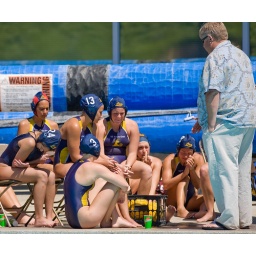
The losing Santa Cruz girls are comforted by their coach